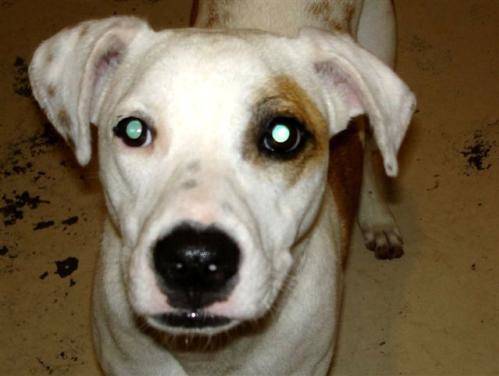
Label: dog